Formula One drivers from Japan

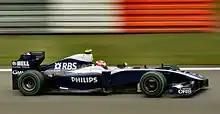
Nakajima driving for Williams at the 2009 German Grand Prix

Sakon Yamamoto was signed as a test driver of Super Aguri following the revoking of Ide's Super License. He made his debut at the 2006 German Grand Prix later in the season, but failed to finish his first four races. Yamamoto later drove for Spyker in 2007 and HRT in 2010, failing to score a point in any of the subsequent Grands Prix he entered. His final appearance was the 2010 Korean Grand Prix.